Michael F. Farley

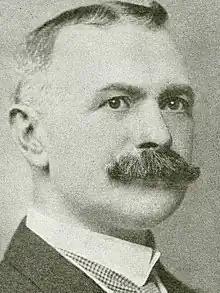

Michael Francis Farley (March 1, 1863 – October 8, 1921) was an Irish-American businessman and politician who served one term as a U.S. Representative from New York from 1915 to 1917.